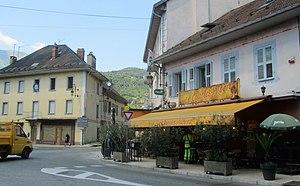
Place Charles-Albert
Albertville est une commune française située dans le département de la Savoie en région Auvergne-Rhône-Alpes.